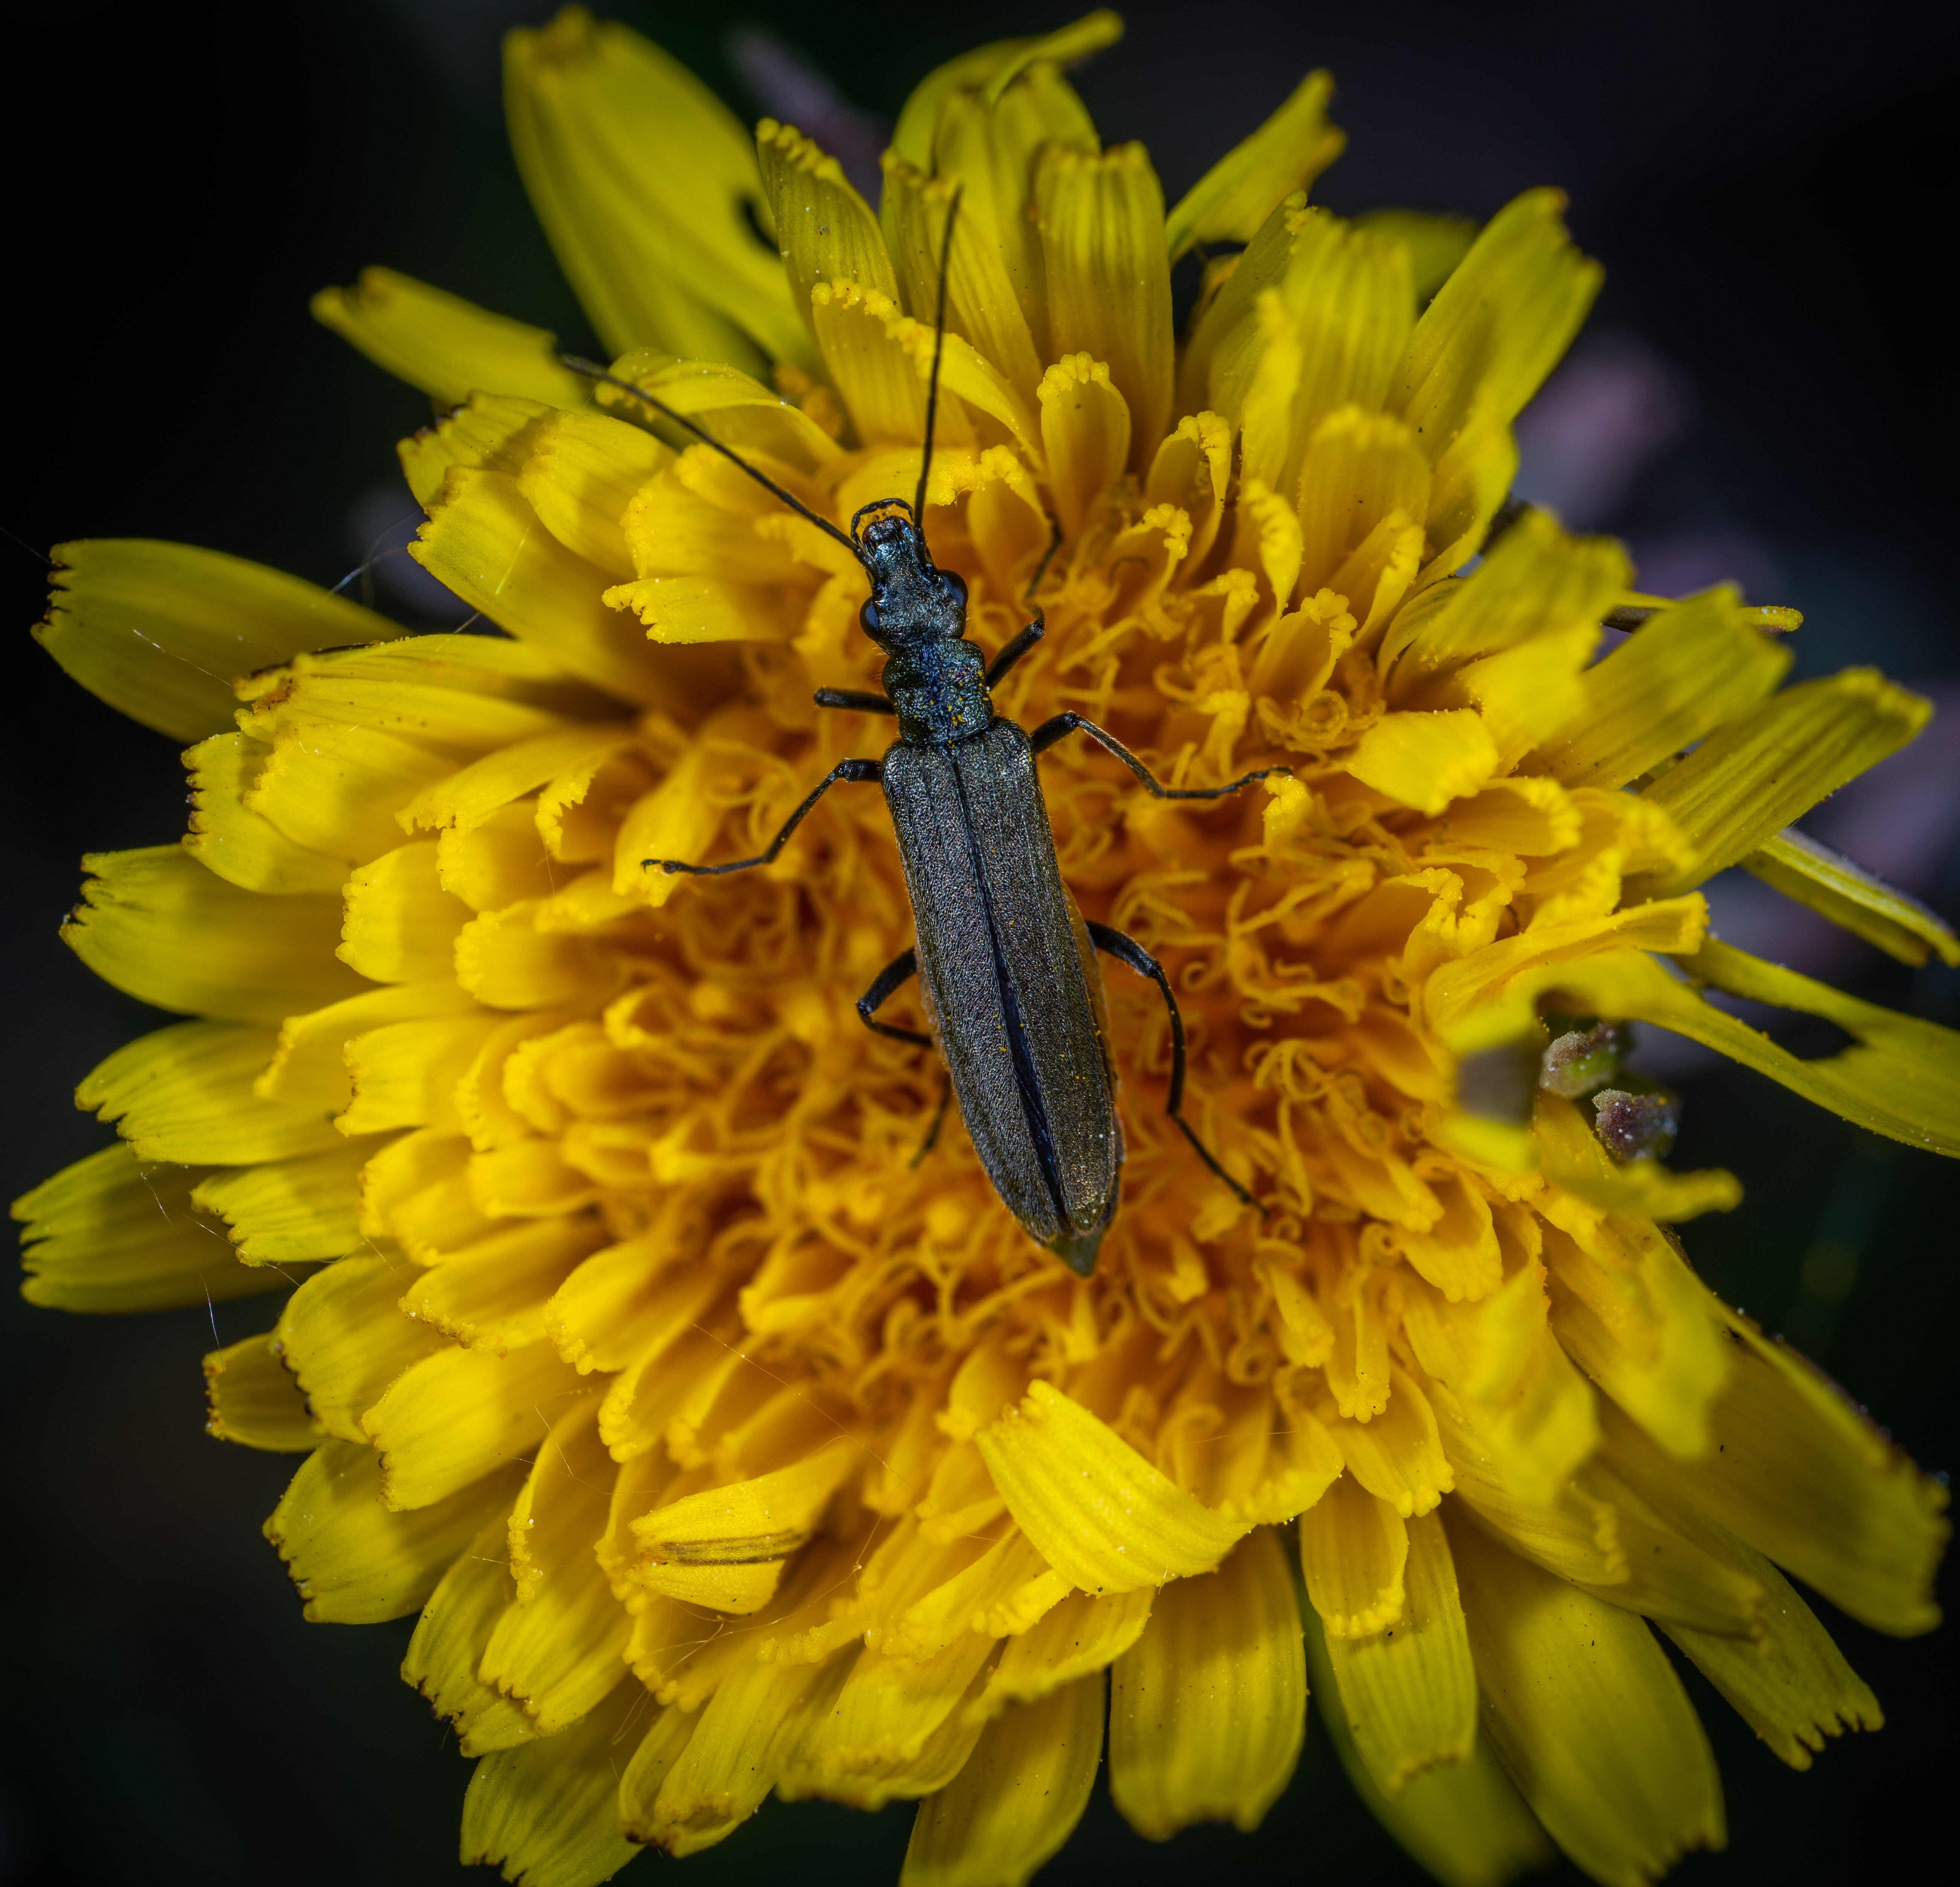
insect, yellow, flower, pollen, plant, pest, dandelion, invertebrate, Megachilidae, flowering plant, hoverfly, petal, membrane winged insect, macro photography, honeybee, Blister beetles, tachinidae, sunflower, wildflower, pollinator, fly, arthropod, blowflies, nectar, daisy family, goldenrod, perennial plant